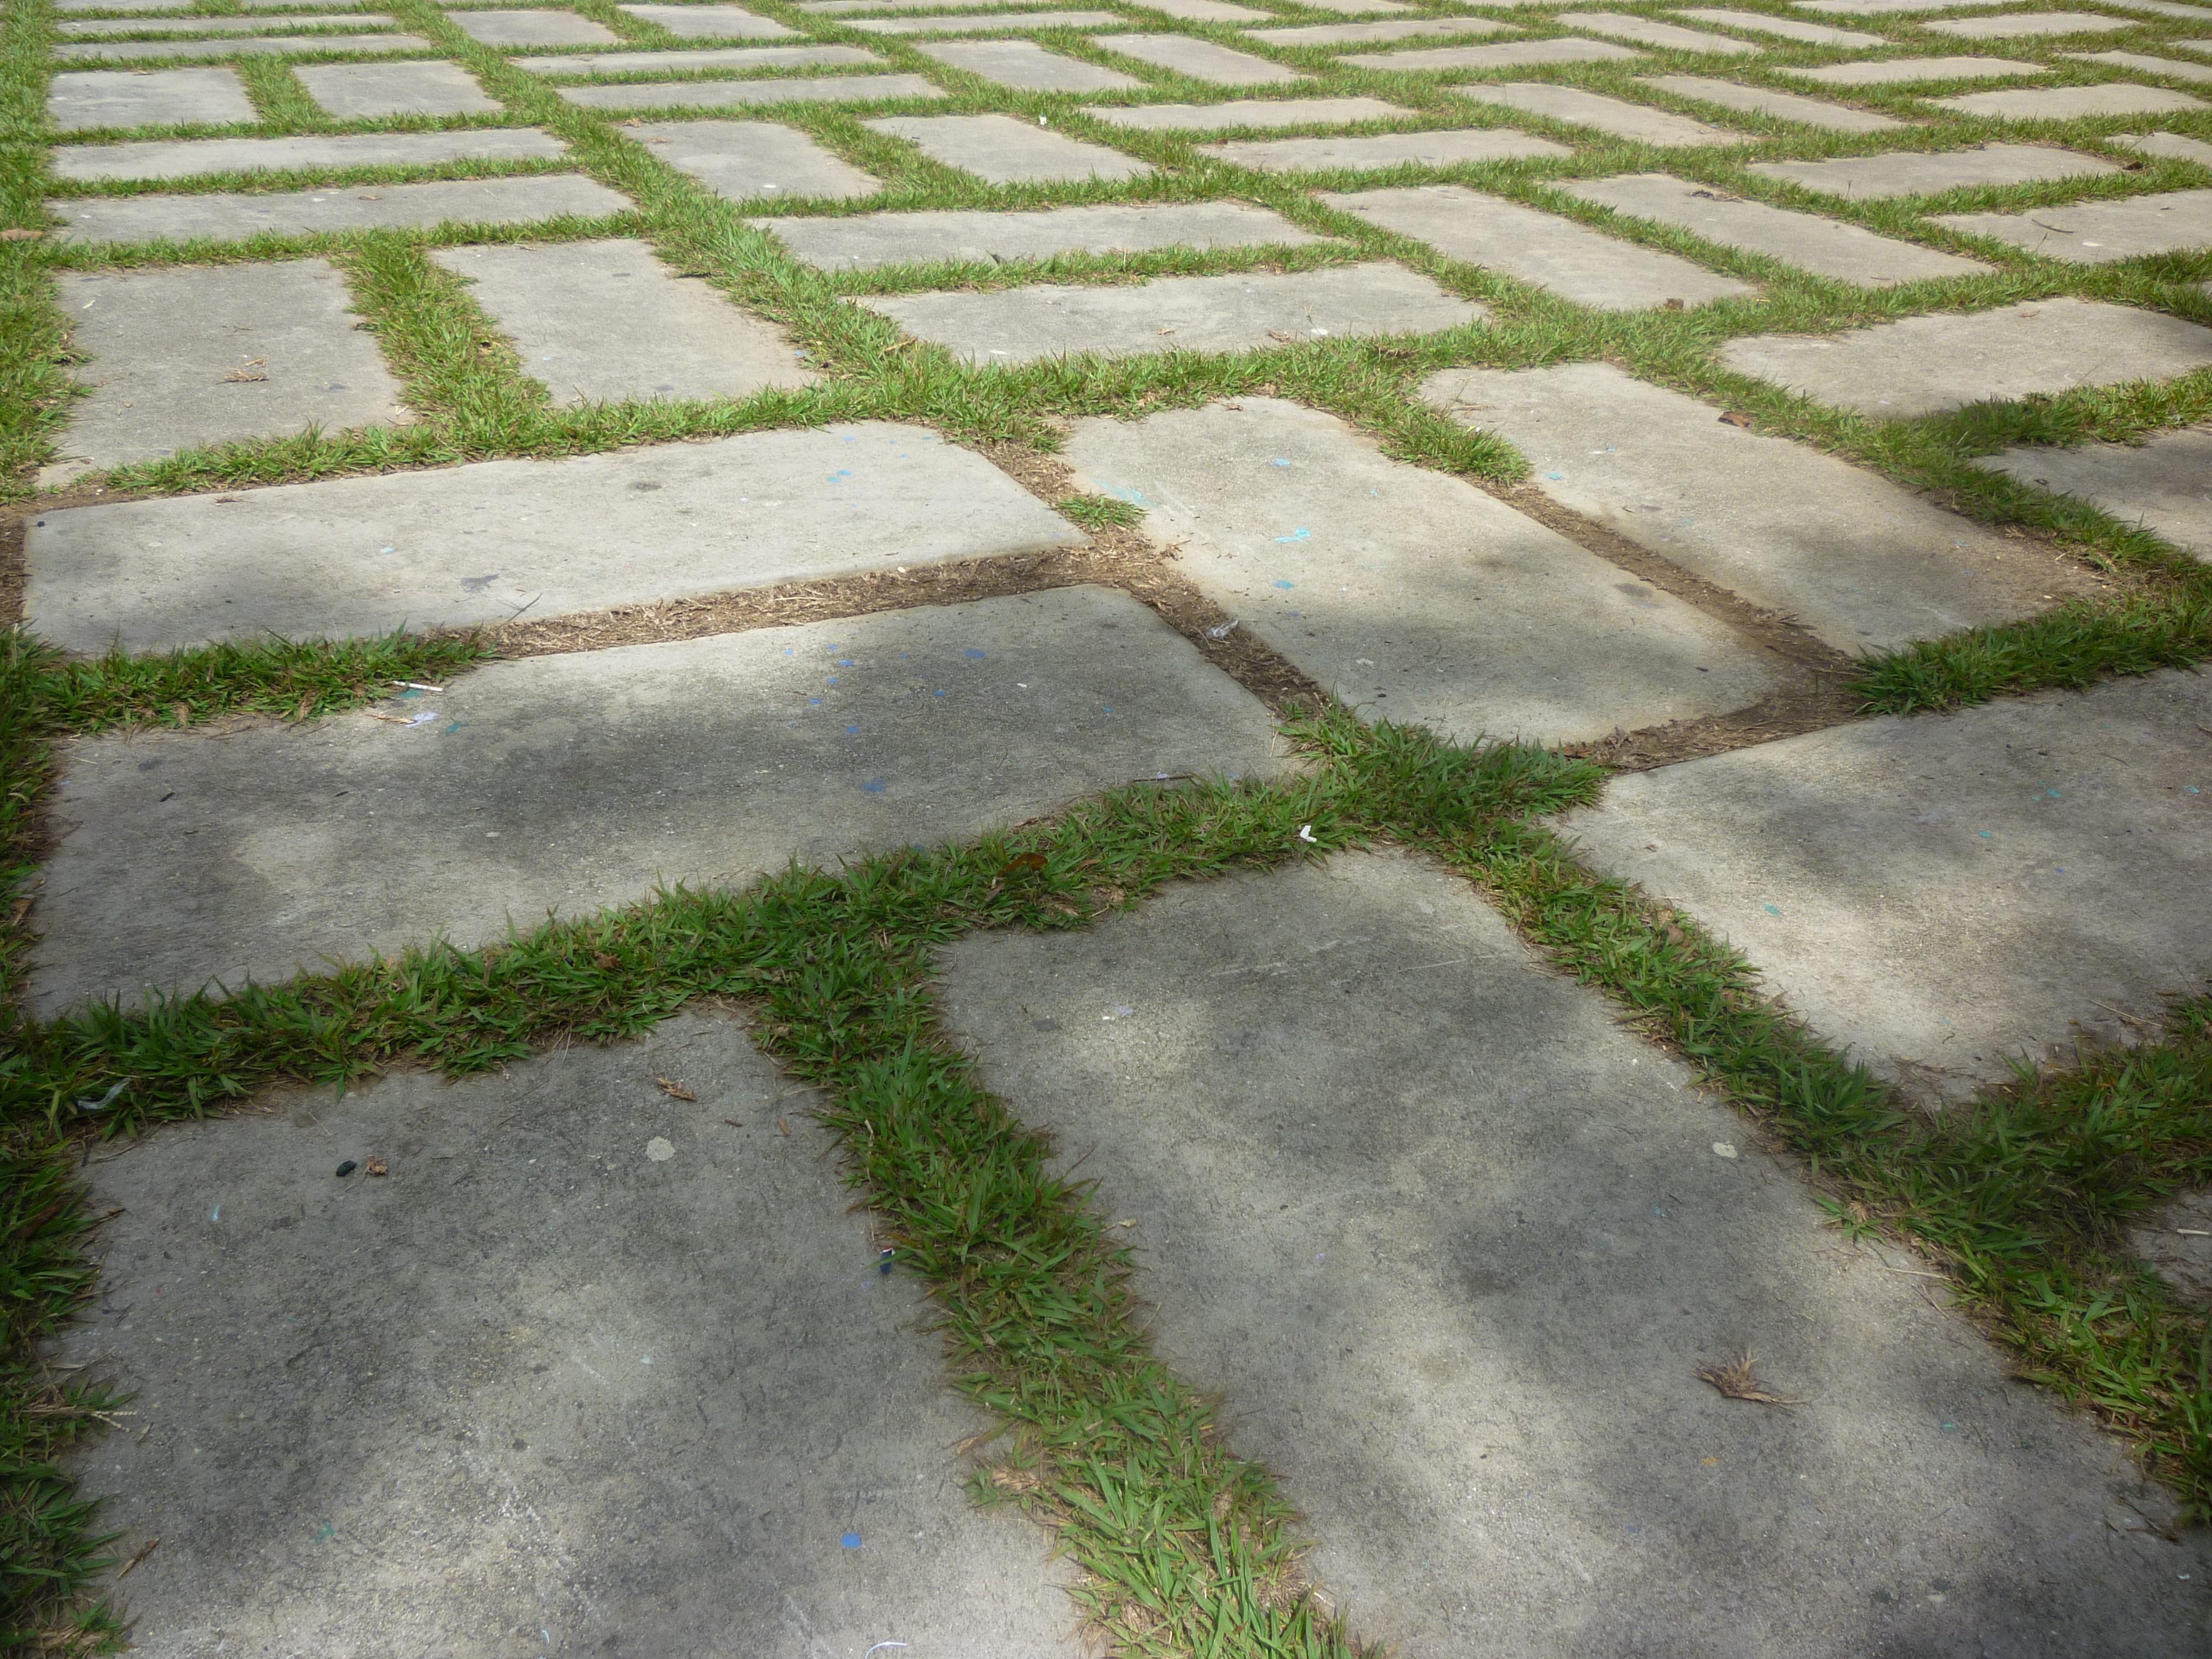
grass, lawn, sidewalk, cobblestone, asphalt, walkway, shadow, patio, soil, exterior, garden, yard, driveway, flooring, road surface, outdoor structure